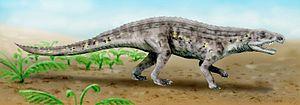
Cet article présente une liste de fossiles classés par pays.
Les paléontologues classent les animaux en de nombreuses familles, genres et espèces dont les représentants possèdent des caractéristiques communes issues non d'une convergence évolutive mais d'un ancêtre commun. L'arbre généalogique des animaux ainsi reconstitué, est représenté par un cladogramme. La classification des espèces est parfois difficile notamment lorsque les fossiles sont rares et fragmentaires. La nomenclature est par conséquent régulièrement modifiée ou mise à jour en fonction des nouvelles découvertes.